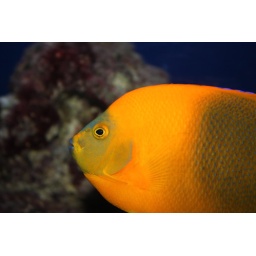
All the fish are swimming in the water ...